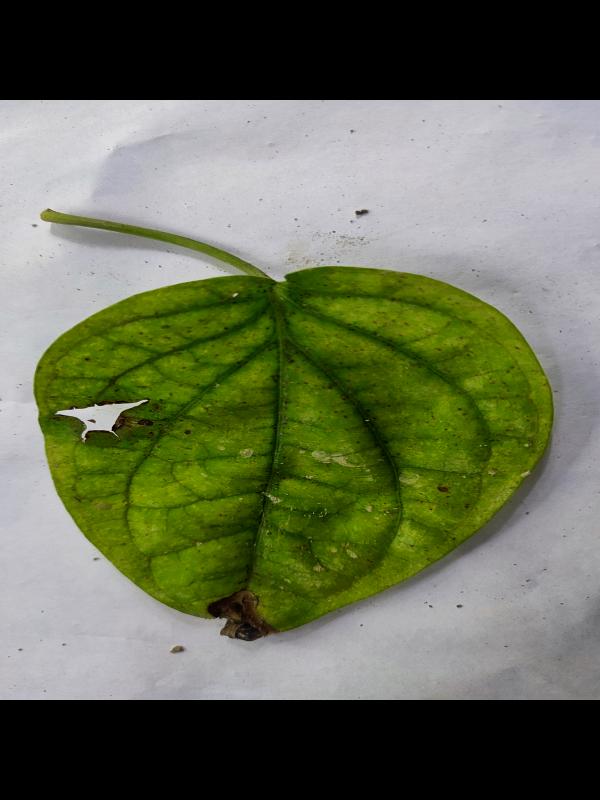
Label: Dried_Leaf